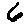
Label: 6